Western Australian Museum

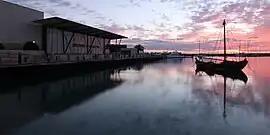
Geraldton Museum overlooking the marina

Immediately adjacent to the WA Maritime Museum on the WWII slipway is , an that is open for guided tours and commemorates the World War II Fremantle allied submarine base, which was the largest submarine base in the southern hemisphere, with 170 submarines of the British, Dutch and US navies conducting patrols from there.